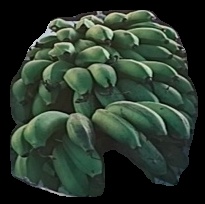
Variety: rasbale
Grade: grade2